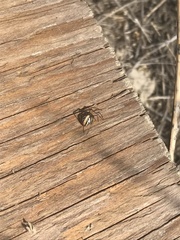
Species: Lactrodectus_hesperus